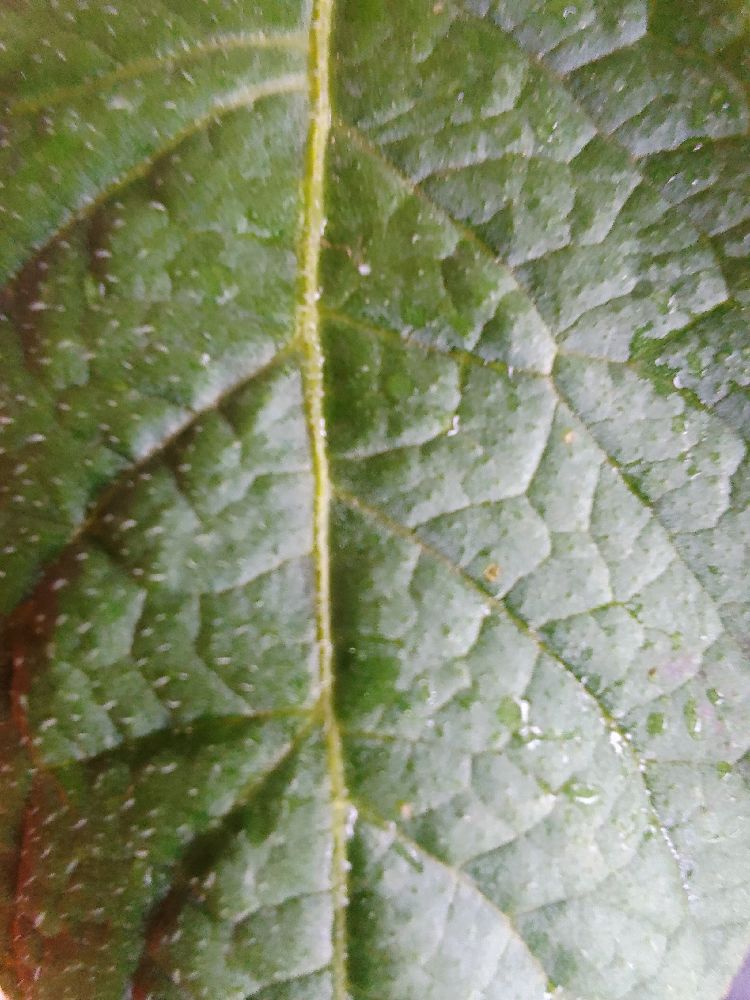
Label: Healthy